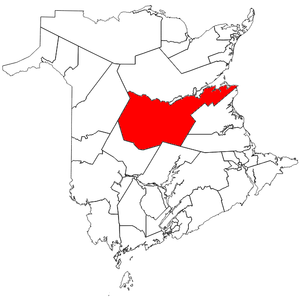
Miramichi-Sud-Ouest-Baie du Vin est une circonscription électorale provinciale du Nouveau-Brunswick représentée à l'Assemblée législative depuis 1974.